Shopping parade

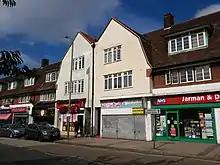
A parade of shops in Mottingham

A shopping parade, also known as a parade of shops, suburban parade, neighbourhood parade, or just a simply a parade is a group of between five and 40 shops in one or more continuous rows, mostly being retail and serving a local customer base; in general many of these shops are independent and locally owned. The word Parade applying to a row of shops dates back to the late 18th Century in England, and originally referred to a terraced row with the shops on the ground floor (metaphorically lined up on parade) and the owners living above, but was extended to cover rows of shops in more fashionable districts.